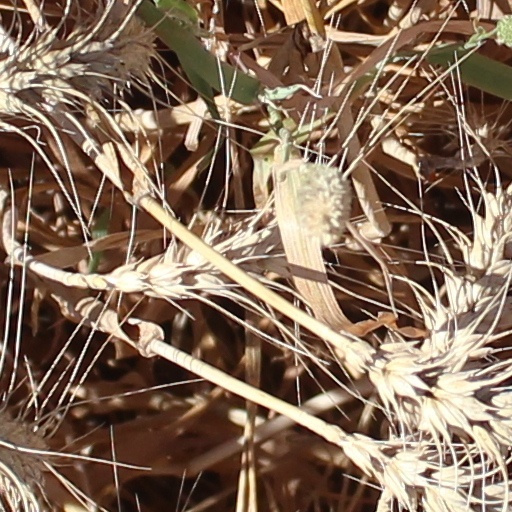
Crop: wheat